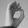
ASL letter: O